Ardglass Marina

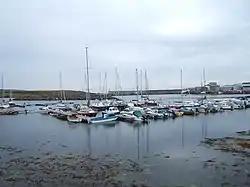
Ardglass Marina, 2006

Ardglass Marina, also known as Phennick Cove Marina, is situated in Ardglass, County Down, one of three major fishing ports in Northern Ireland. Ardglass is now one of the safest small harbours on the east coast of Ireland, following improvements made in recent years.